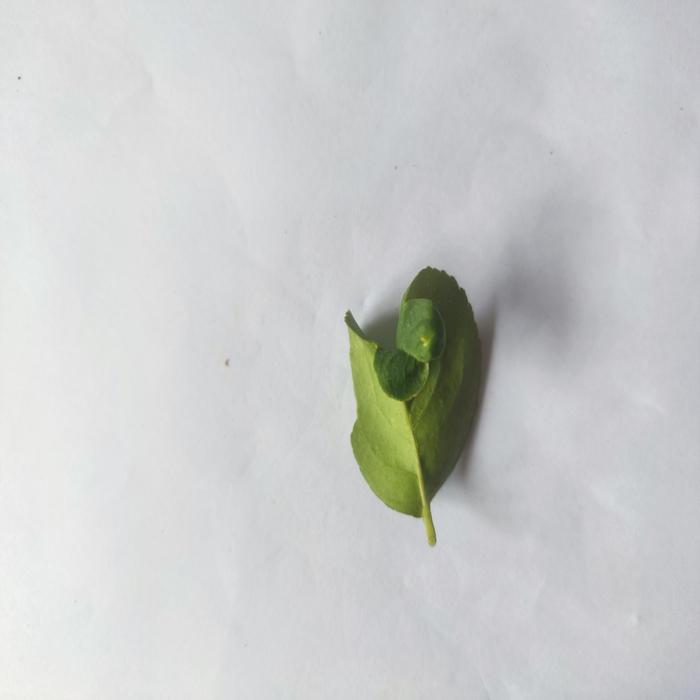
Crop: Lemon
Leaf condition: Leaf_Curl